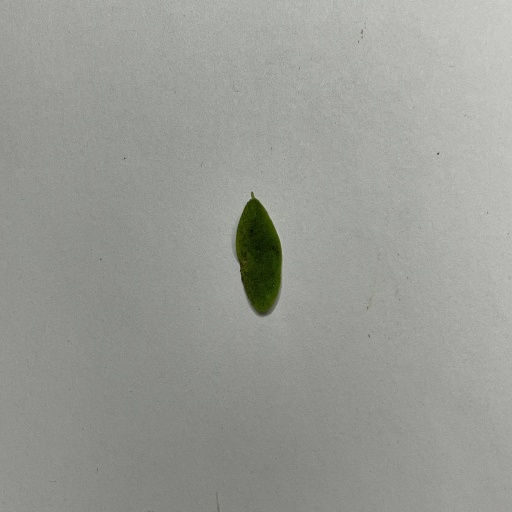
Species: Sojina
Leaf condition: Bacterial Spot